Autocollimator

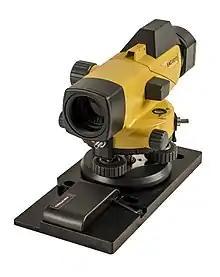
EAC-1012

Measuring with an electronic autocollimator is fast, easy, accurate, and will frequently be the most cost effective procedure. Used extensively in workshops, tool rooms, inspection departments and quality control laboratories worldwide, these highly sensitive instruments will measure extremely small angular displacements, squareness, twist and parallelism.